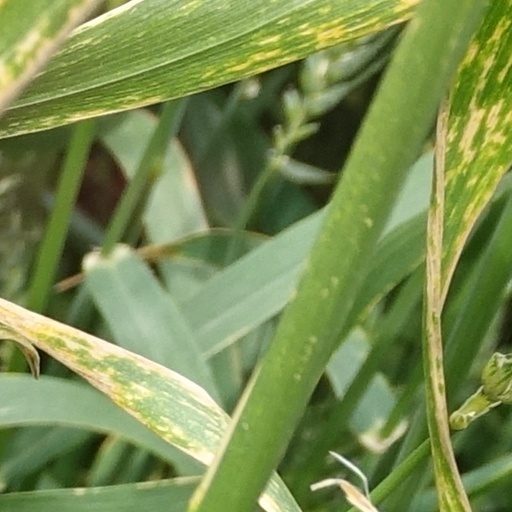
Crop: wheat